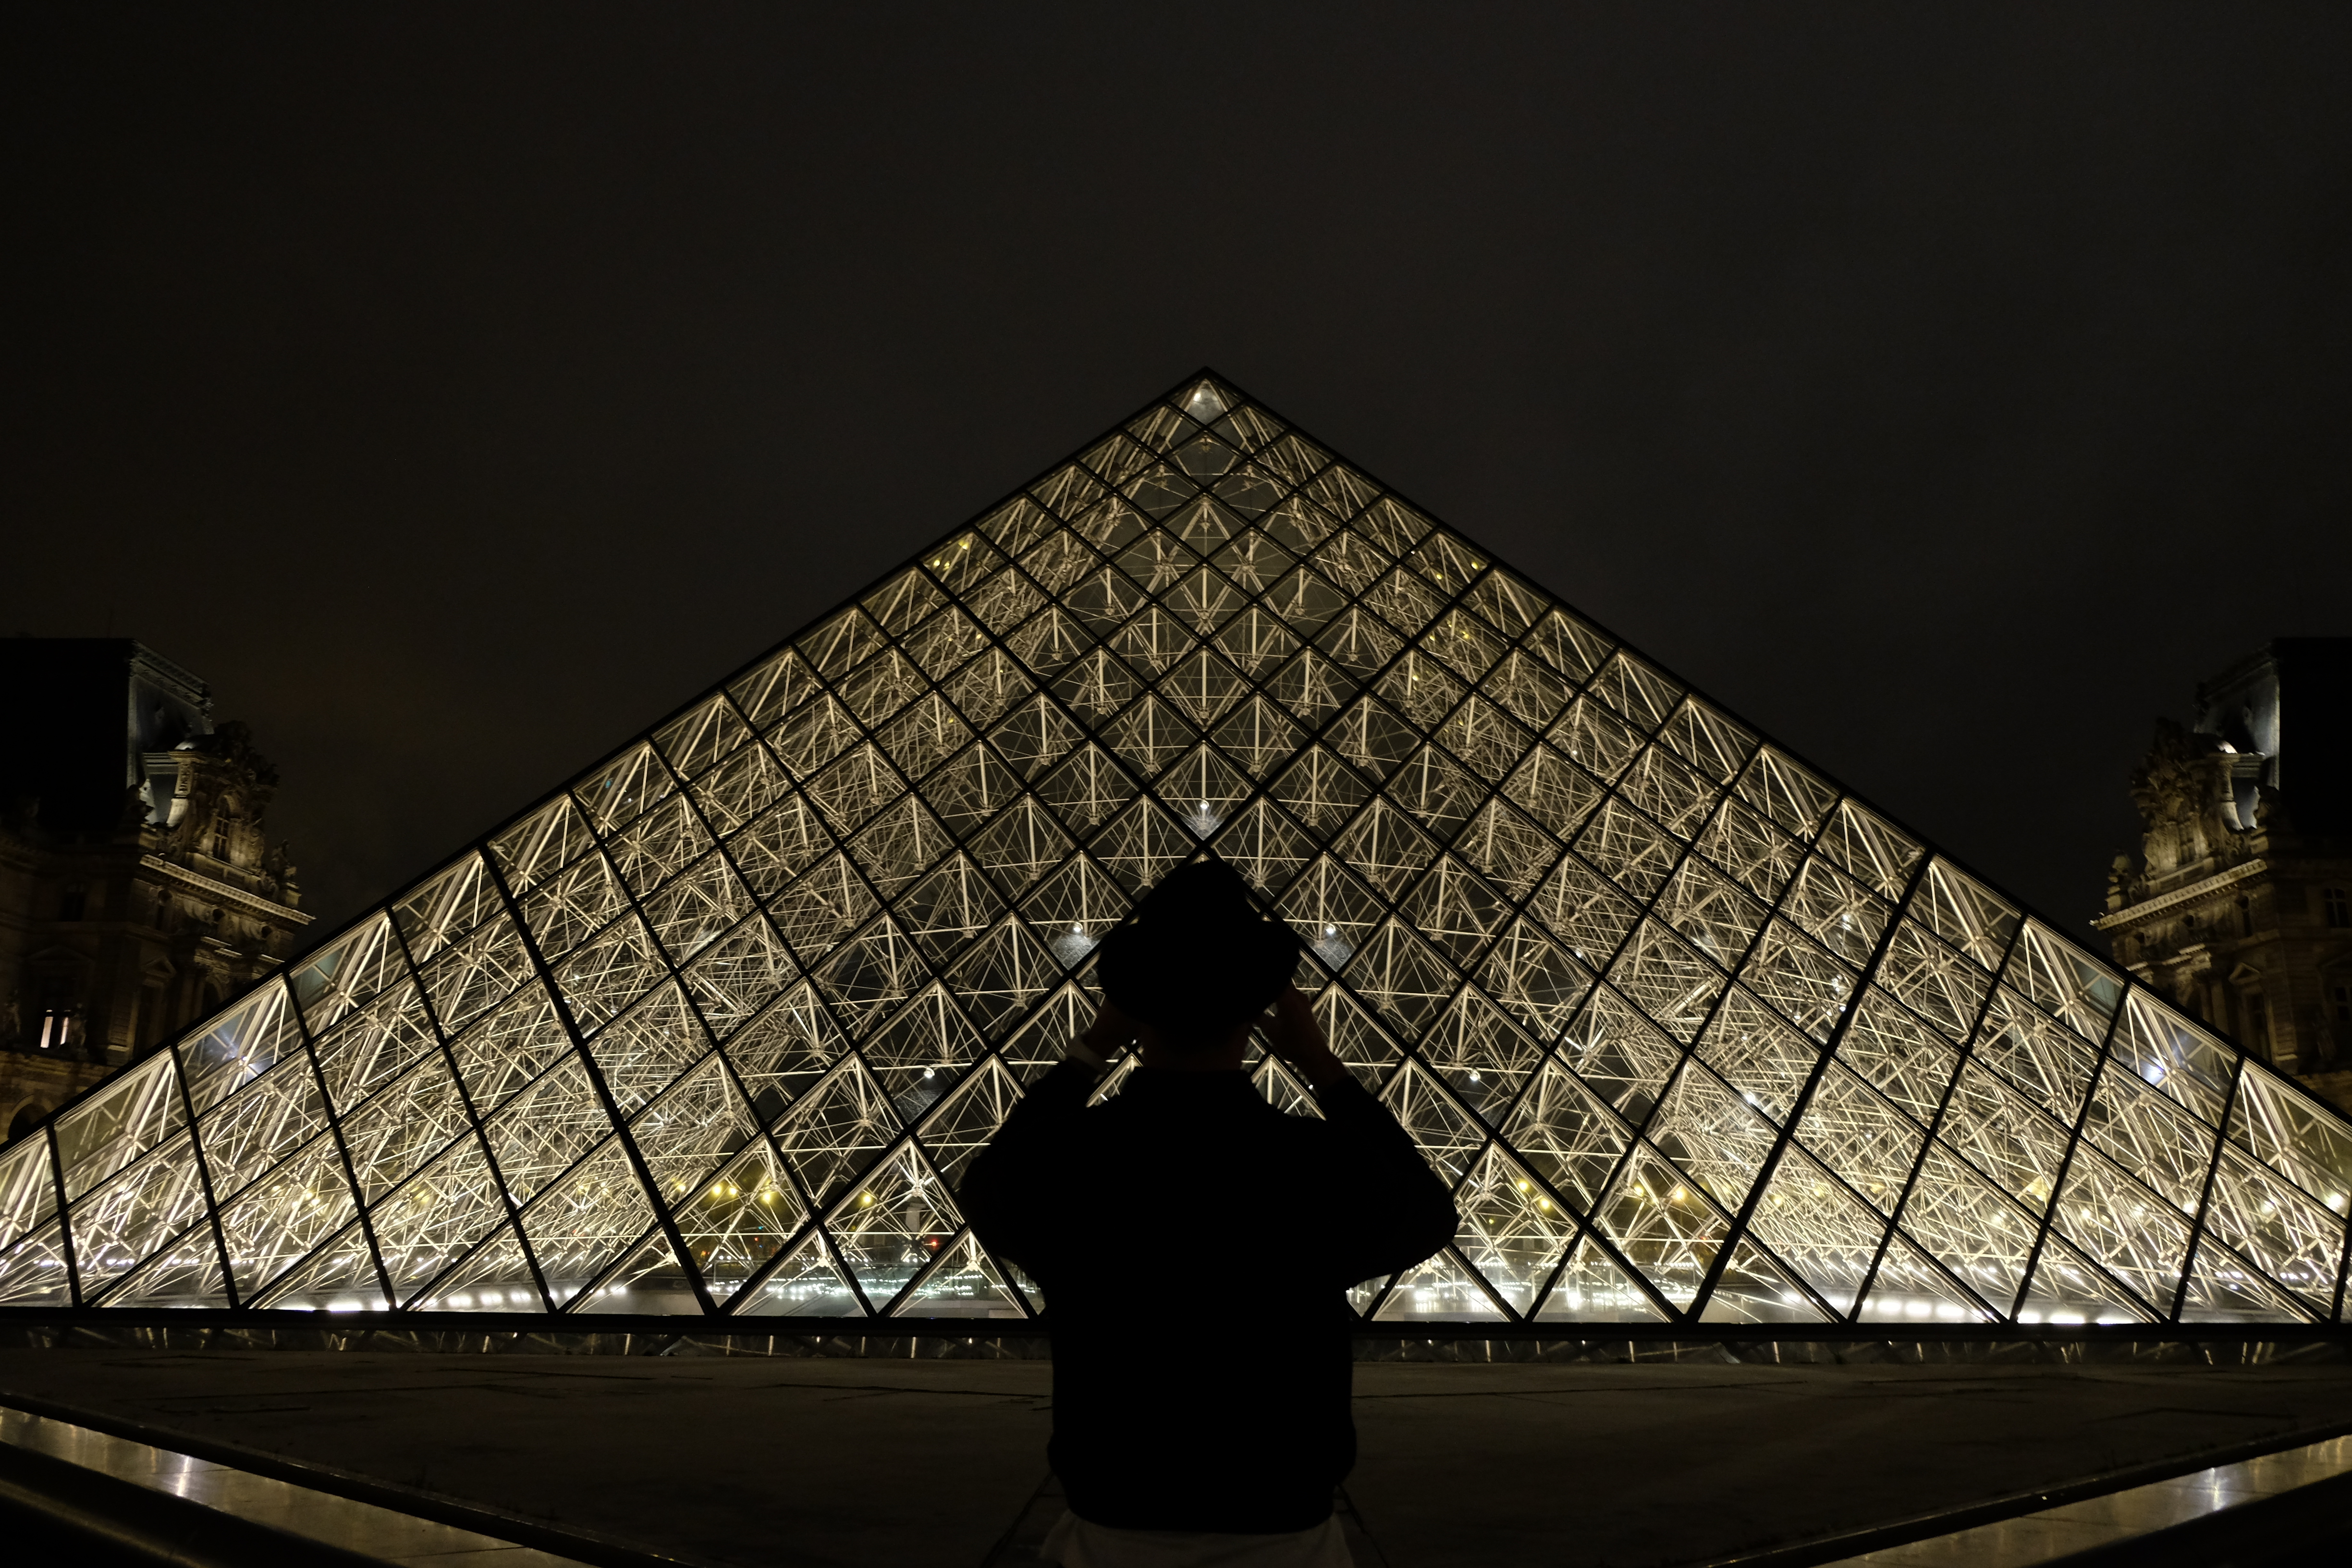
louvre, night, paris, light, landmark, darkness, architecture, sky, structure, tourist attraction, lighting, building, monument, symmetry, triangle, daylighting, pyramid, angle, metropolis, stock photography, evening